Lilia Pogolșa

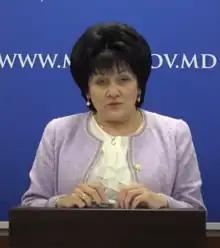
Pogolșa in 2021

Lilia Pogolșa (born 1 April 1963) is a Moldovan politician. She served as Minister of Education, Culture and Research from 9 November 2020 to 23 December 2020 in the cabinet of Prime Minister Ion Chicu. She also served in this position until 5 August 2021 with Aureliu Ciocoi as Acting Prime Minister.